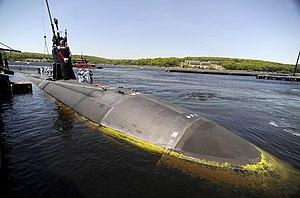
Le USS Hartford (SSN-768) est un sous-marin nucléaire d'attaque américain de classe Los Angeles nommé d'après Hartford dans le Connecticut.